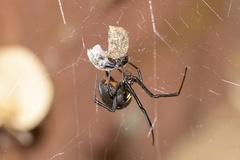
Species: Lactrodectus_hesperus